Clotilde Courau

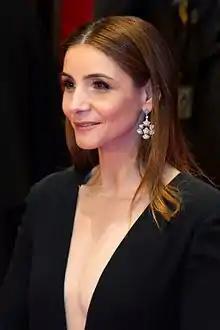
Courau in 2017

Clotilde Marie Pascale di Savoia, Princess of Venice (née Clotilde Marie Pascale Courau; born 3 April 1969) is a French actress. She was married to Emanuele Filiberto di Savoia, a member of the House of Savoy and the grandson of Umberto II, the last king of Italy, from 2003 until 2021.